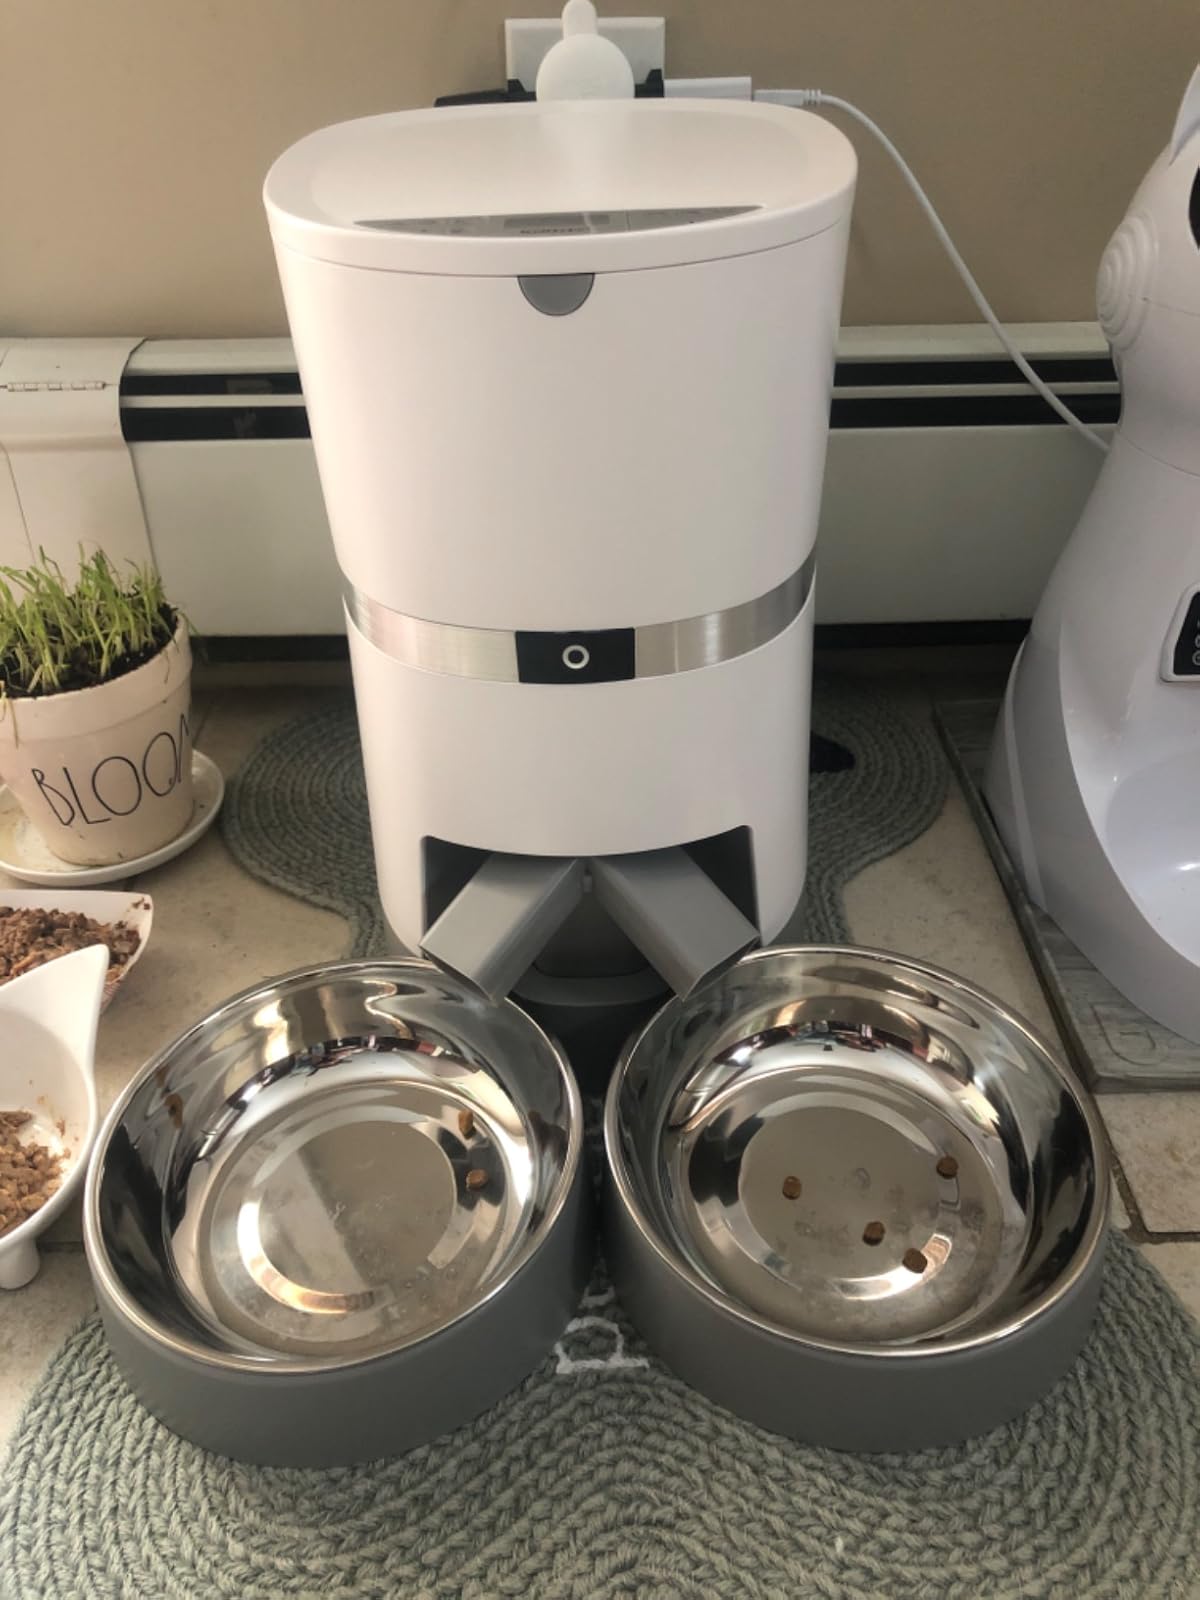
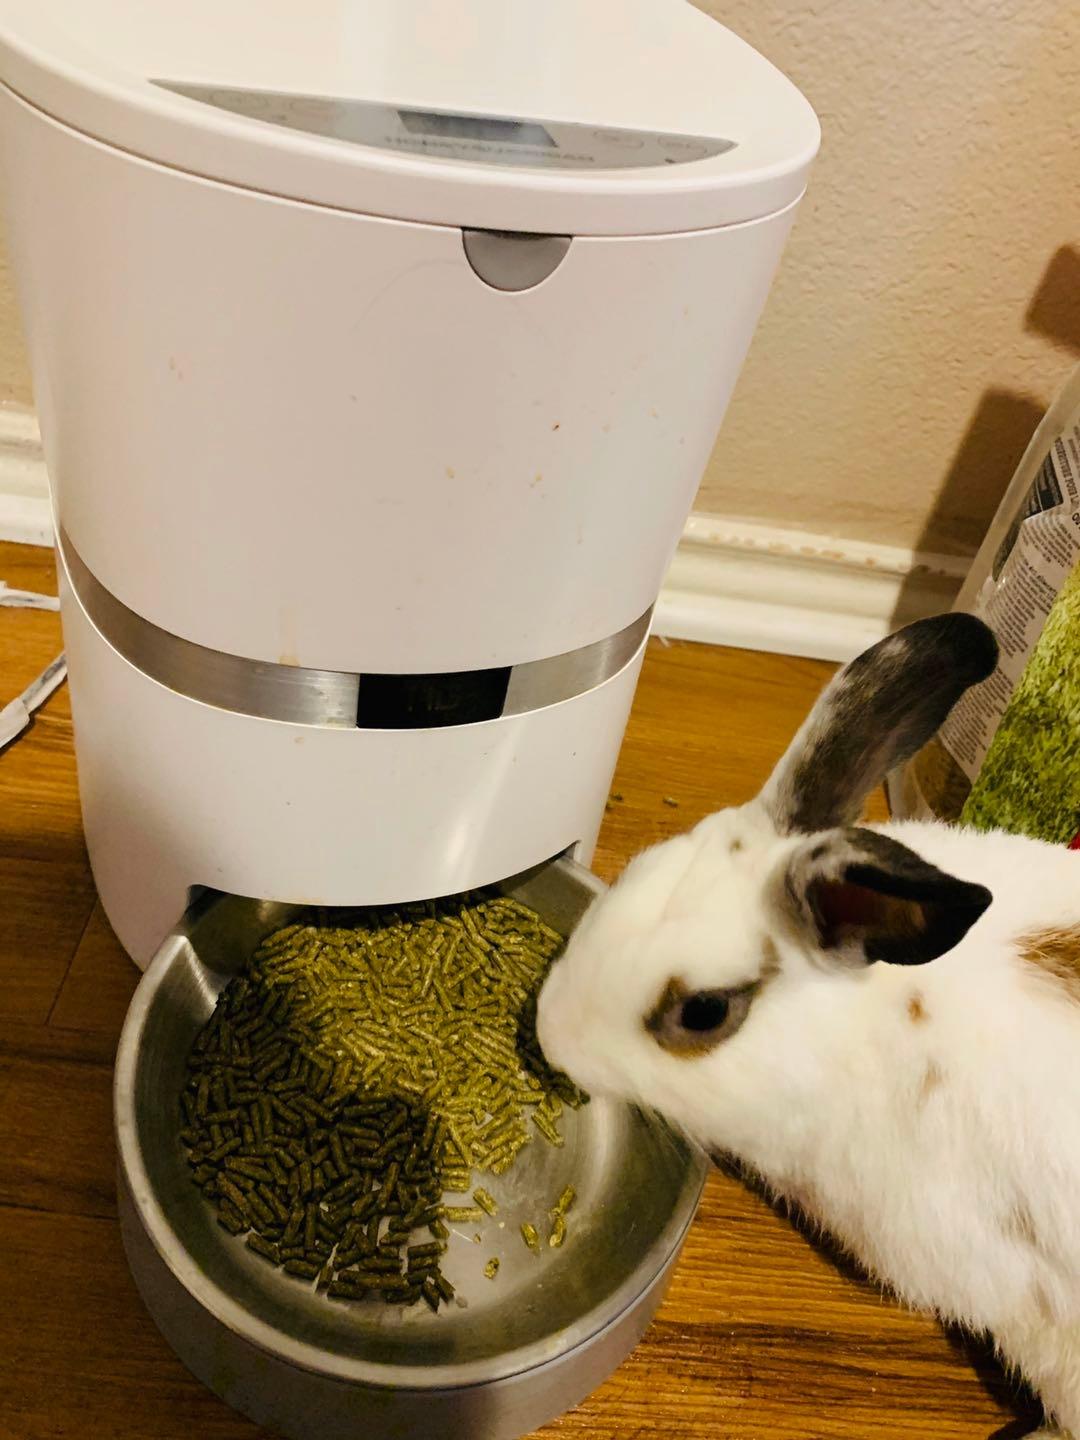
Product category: items_feeder
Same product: no